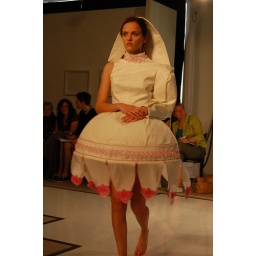
Sophomores can only work in white cotton with hand-dyed pink accents. Models may not wear shoes.